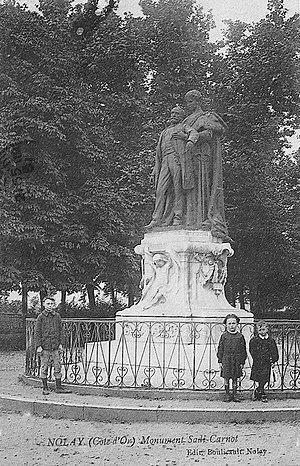
Nolay est une commune française située dans le canton d'Arnay-le-Duc du département de la Côte-d'Or, qui se retrouve quasiment au centroïde de la nouvelle région Bourgogne-Franche-Comté. Deux hameaux appartiennent à la commune de Nolay, le hameau de Cirey-les-Nolay et celui de Saigey.